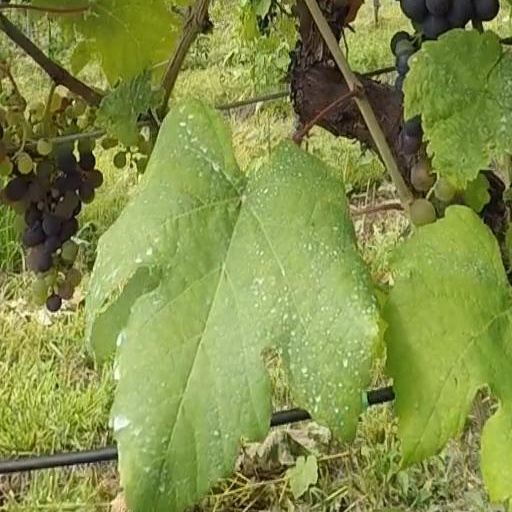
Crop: grape